Thomas William Walker

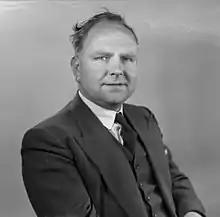
Walker, photographed by Ron Blackmore some time 1952–1966

Thomas William Walker, ONZM (2 July 1916 – 8 November 2010) was an Anglo-New Zealand soil scientist. He was known as "Tom" or "John" or "Johnnie" after the Johnnie Walker brand of whisky, or "The Prof" to students and latterly viewers of "Maggie's Garden Show". To his family he was "Baba".